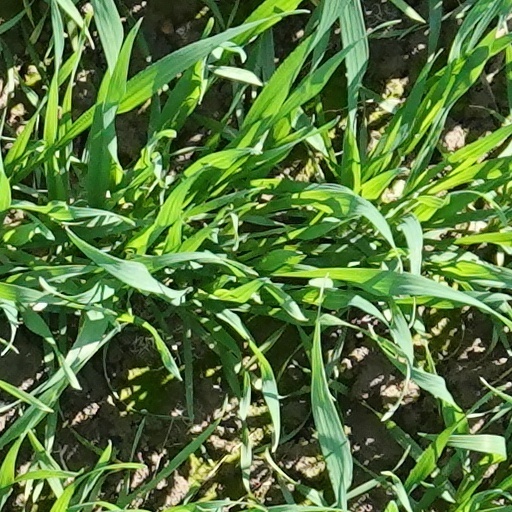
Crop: wheat